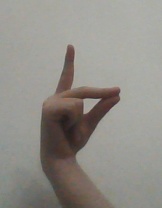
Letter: ta